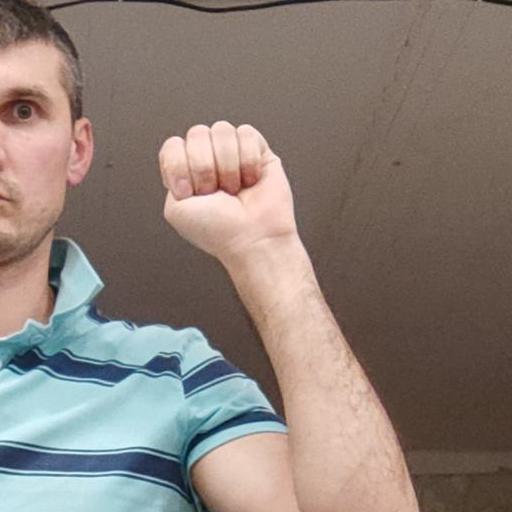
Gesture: fist